FC Red Bull Salzburg

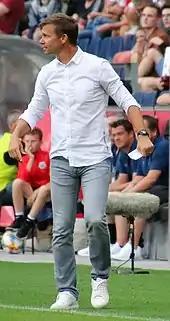
Jesse Marsch – the team's former manager

Stevens was replaced by Dutchman Ricardo Moniz at the end of the 2010–11 season, in which Red Bull were denied a third consecutive title by Sturm Graz, who won the league by a three-point margin. Red Bull finished second in the league, and qualified for the following season's UEFA Europa League. Moniz was ordered to integrate young players from the Junior squad: at the beginning of the 2011–12 season Daniel Offenbacher, Martin Hinteregger, Georg Teigl and Marco Meilinger were promoted to the first team. In the 2011–12 season, Red Bull won the Bundesliga league title and Cup double.